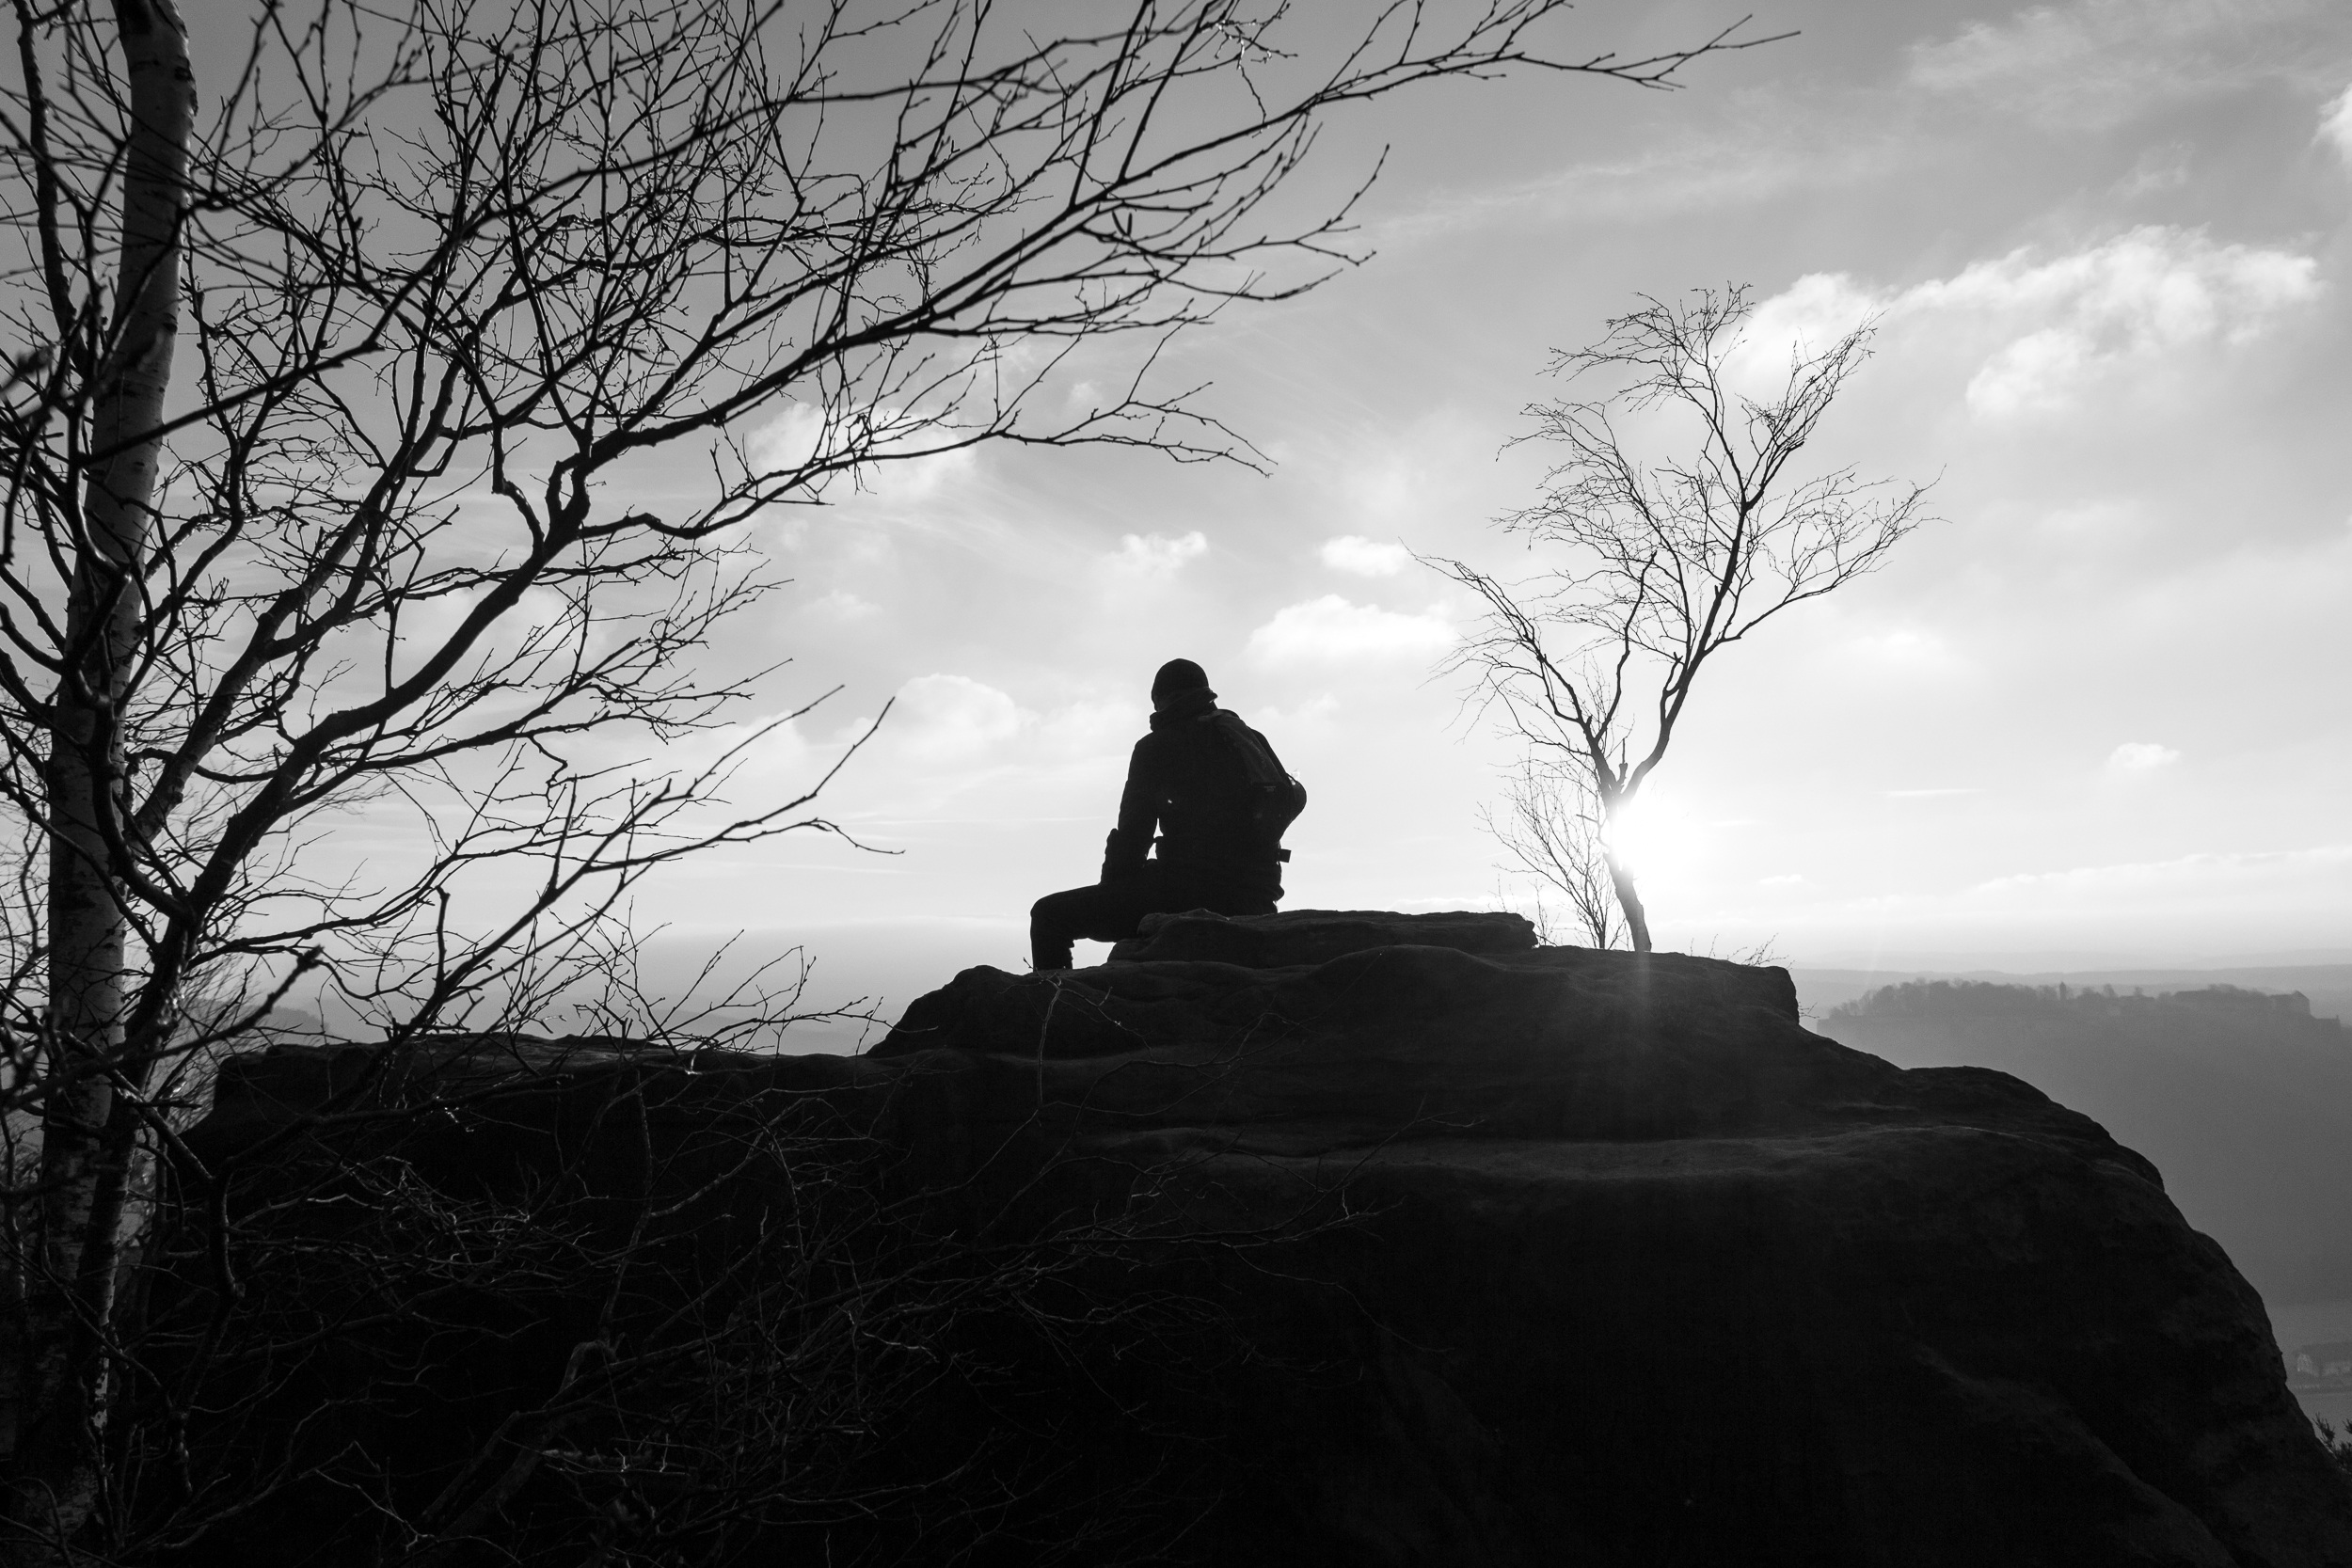
landscape, tree, nature, rock, silhouette, mountain, snow, winter, cloud, black and white, sky, sunset, mist, hiking, trail, white, sunlight, morning, seat, view, evening, relax, hike, darkness, rest, black, monochrome, sit, hiking shoes, trekking, mountains, outlook, wait, break, wanderer, resting place, click, saxon switzerland, rest pause, go out, lily stone, monochrome photography, atmospheric phenomenon, woody plant